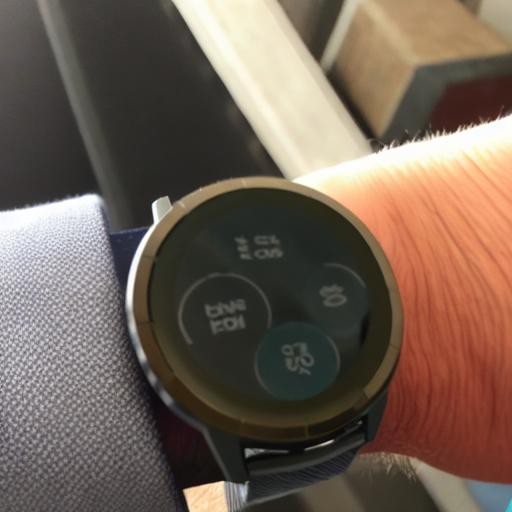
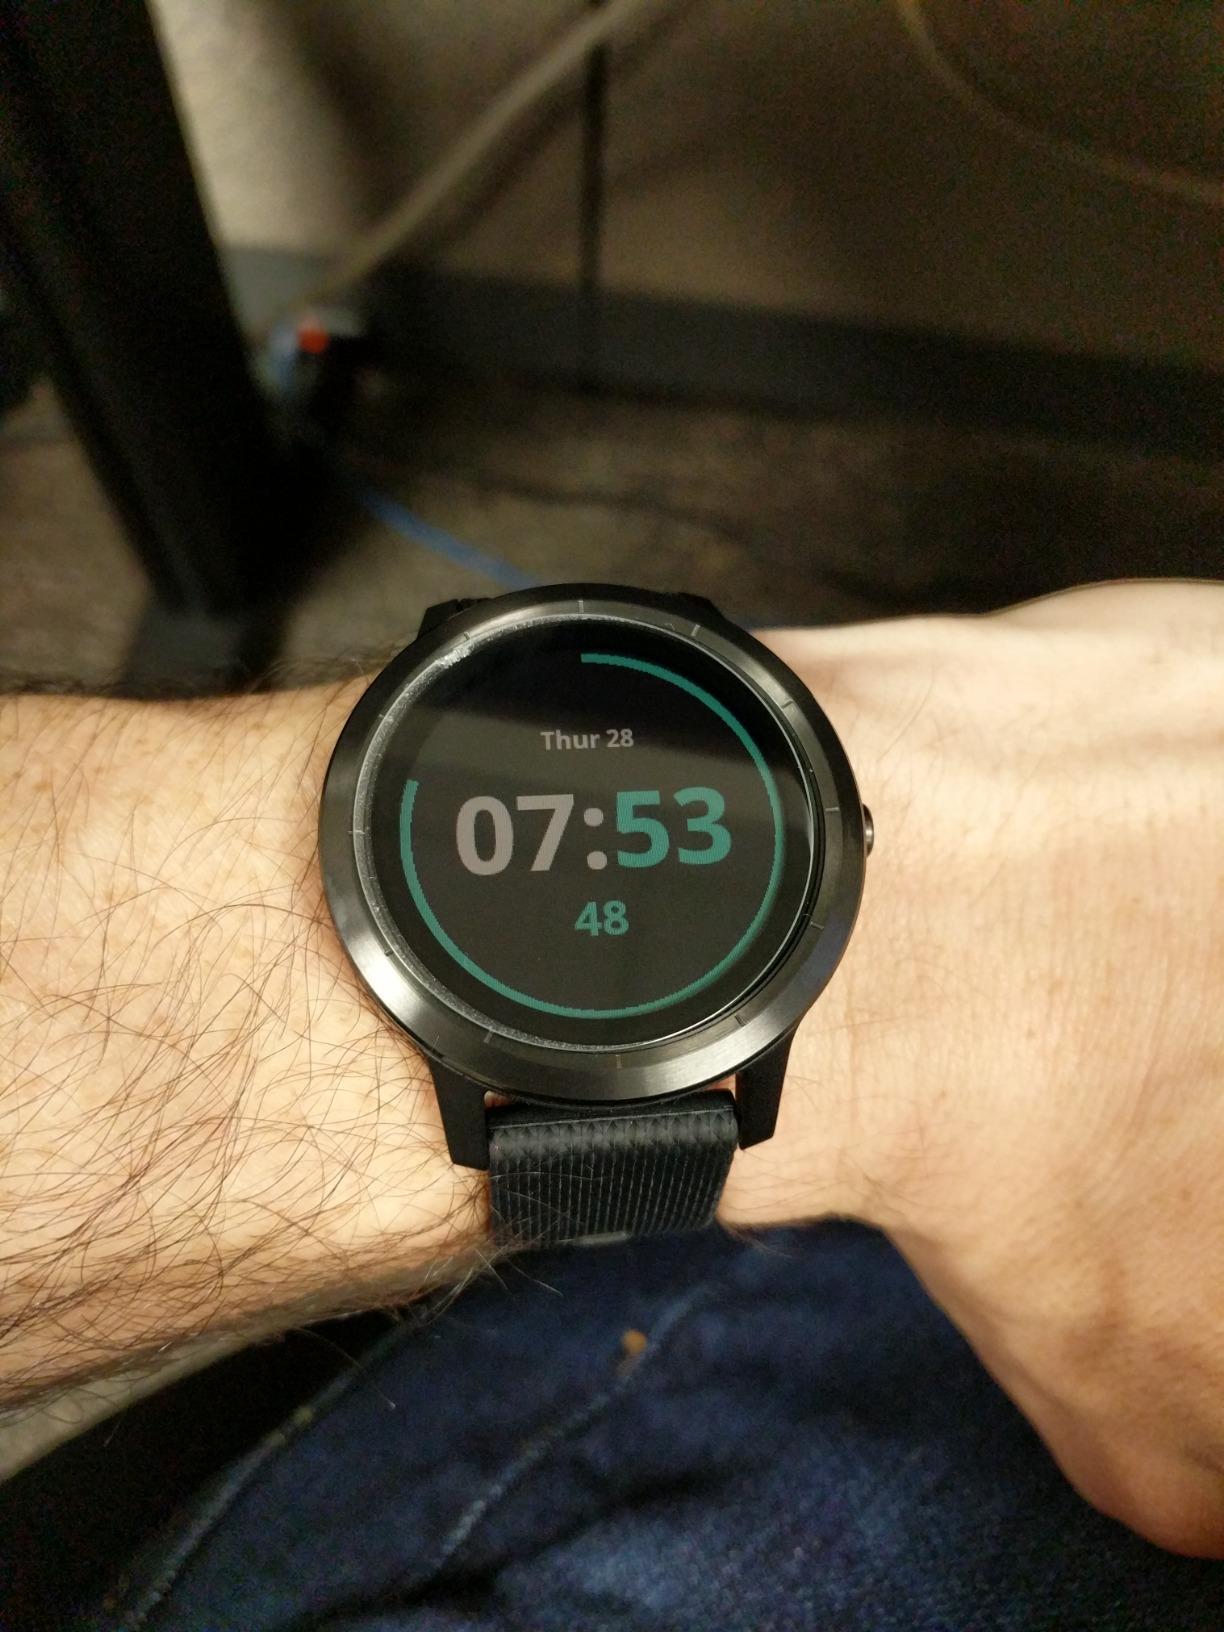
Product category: smartwatch
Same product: no